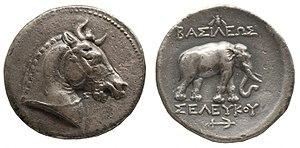
Raqqa, Racca, Rakka, Raqa, Raqqah, ar-Raqqa ou ar-Raqqah selon les systèmes de translittération, est une ville du centre de la Syrie. C'est la capitale éponyme du gouvernorat de Raqqa. Elle a également été la « capitale » syrienne de l'organisation djihadiste État islamique de 2014 à 2017 : c'est à Raqqa qu'ont été planifiés la plupart des attentats terroristes qui ont frappé l'Europe, et notamment ceux du 13 novembre 2015 à Paris. La ville est en grande partie détruite lors de la bataille de Raqqa ; depuis octobre 2017, elle est contrôlée par les Forces démocratiques syriennes.
L'armée séleucide est l'armée du royaume séleucide, l'un des principaux États hellénistiques. Comme chez les Lagides et les Antigonides, elle repose sur le modèle macédonien forgé par Philippe II et Alexandre le Grand. Son principal corps d'infanterie est la phalange de piquiers, tandis que la cavalerie lourde tient un rôle prépondérant sur le champ de bataille. Outre ces unités traditionnelles, l'armée séleucide intègre une grande quantité de troupes asiatiques, dont des éléphants de guerre et des cataphractaires, ainsi que des mercenaires de toutes origines pour compléter ses forces.